Colleville-sur-Mer

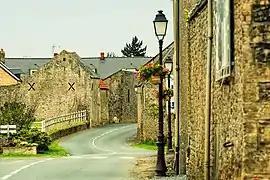
Main street

Colleville-sur-Mer (literally "Colleville on Sea") is a commune in the Calvados department in Normandie region in northwestern France.